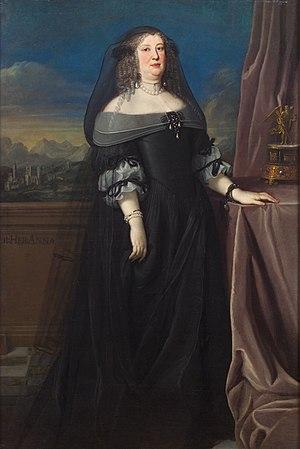
Anna de Médicis est la fille de Cosme de Médicis et de son épouse Marie-Madeleine d'Autriche. Mécène des arts, elle épouse en 1646 Ferdinand-Charles d'Autriche avec qui elle a Claude-Félicité d'Autriche, future impératrice du Saint-Empire romain germanique.